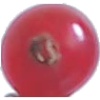
Label: Redcurrant 1